Josh Vaughan

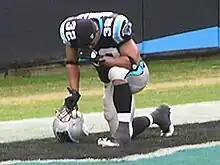
Vaughan praying before a Panthers home game in 2011.

Joshua Vaughan (born December 3, 1986) is an American former professional football player who was a running back in the National Football League (NFL). He played college football for the Richmond Spiders. He was signed by the Tampa Bay Buccaneers as an undrafted free agent in 2009.